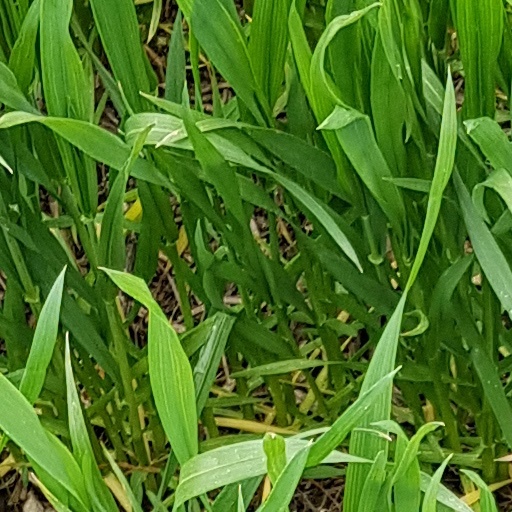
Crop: wheat